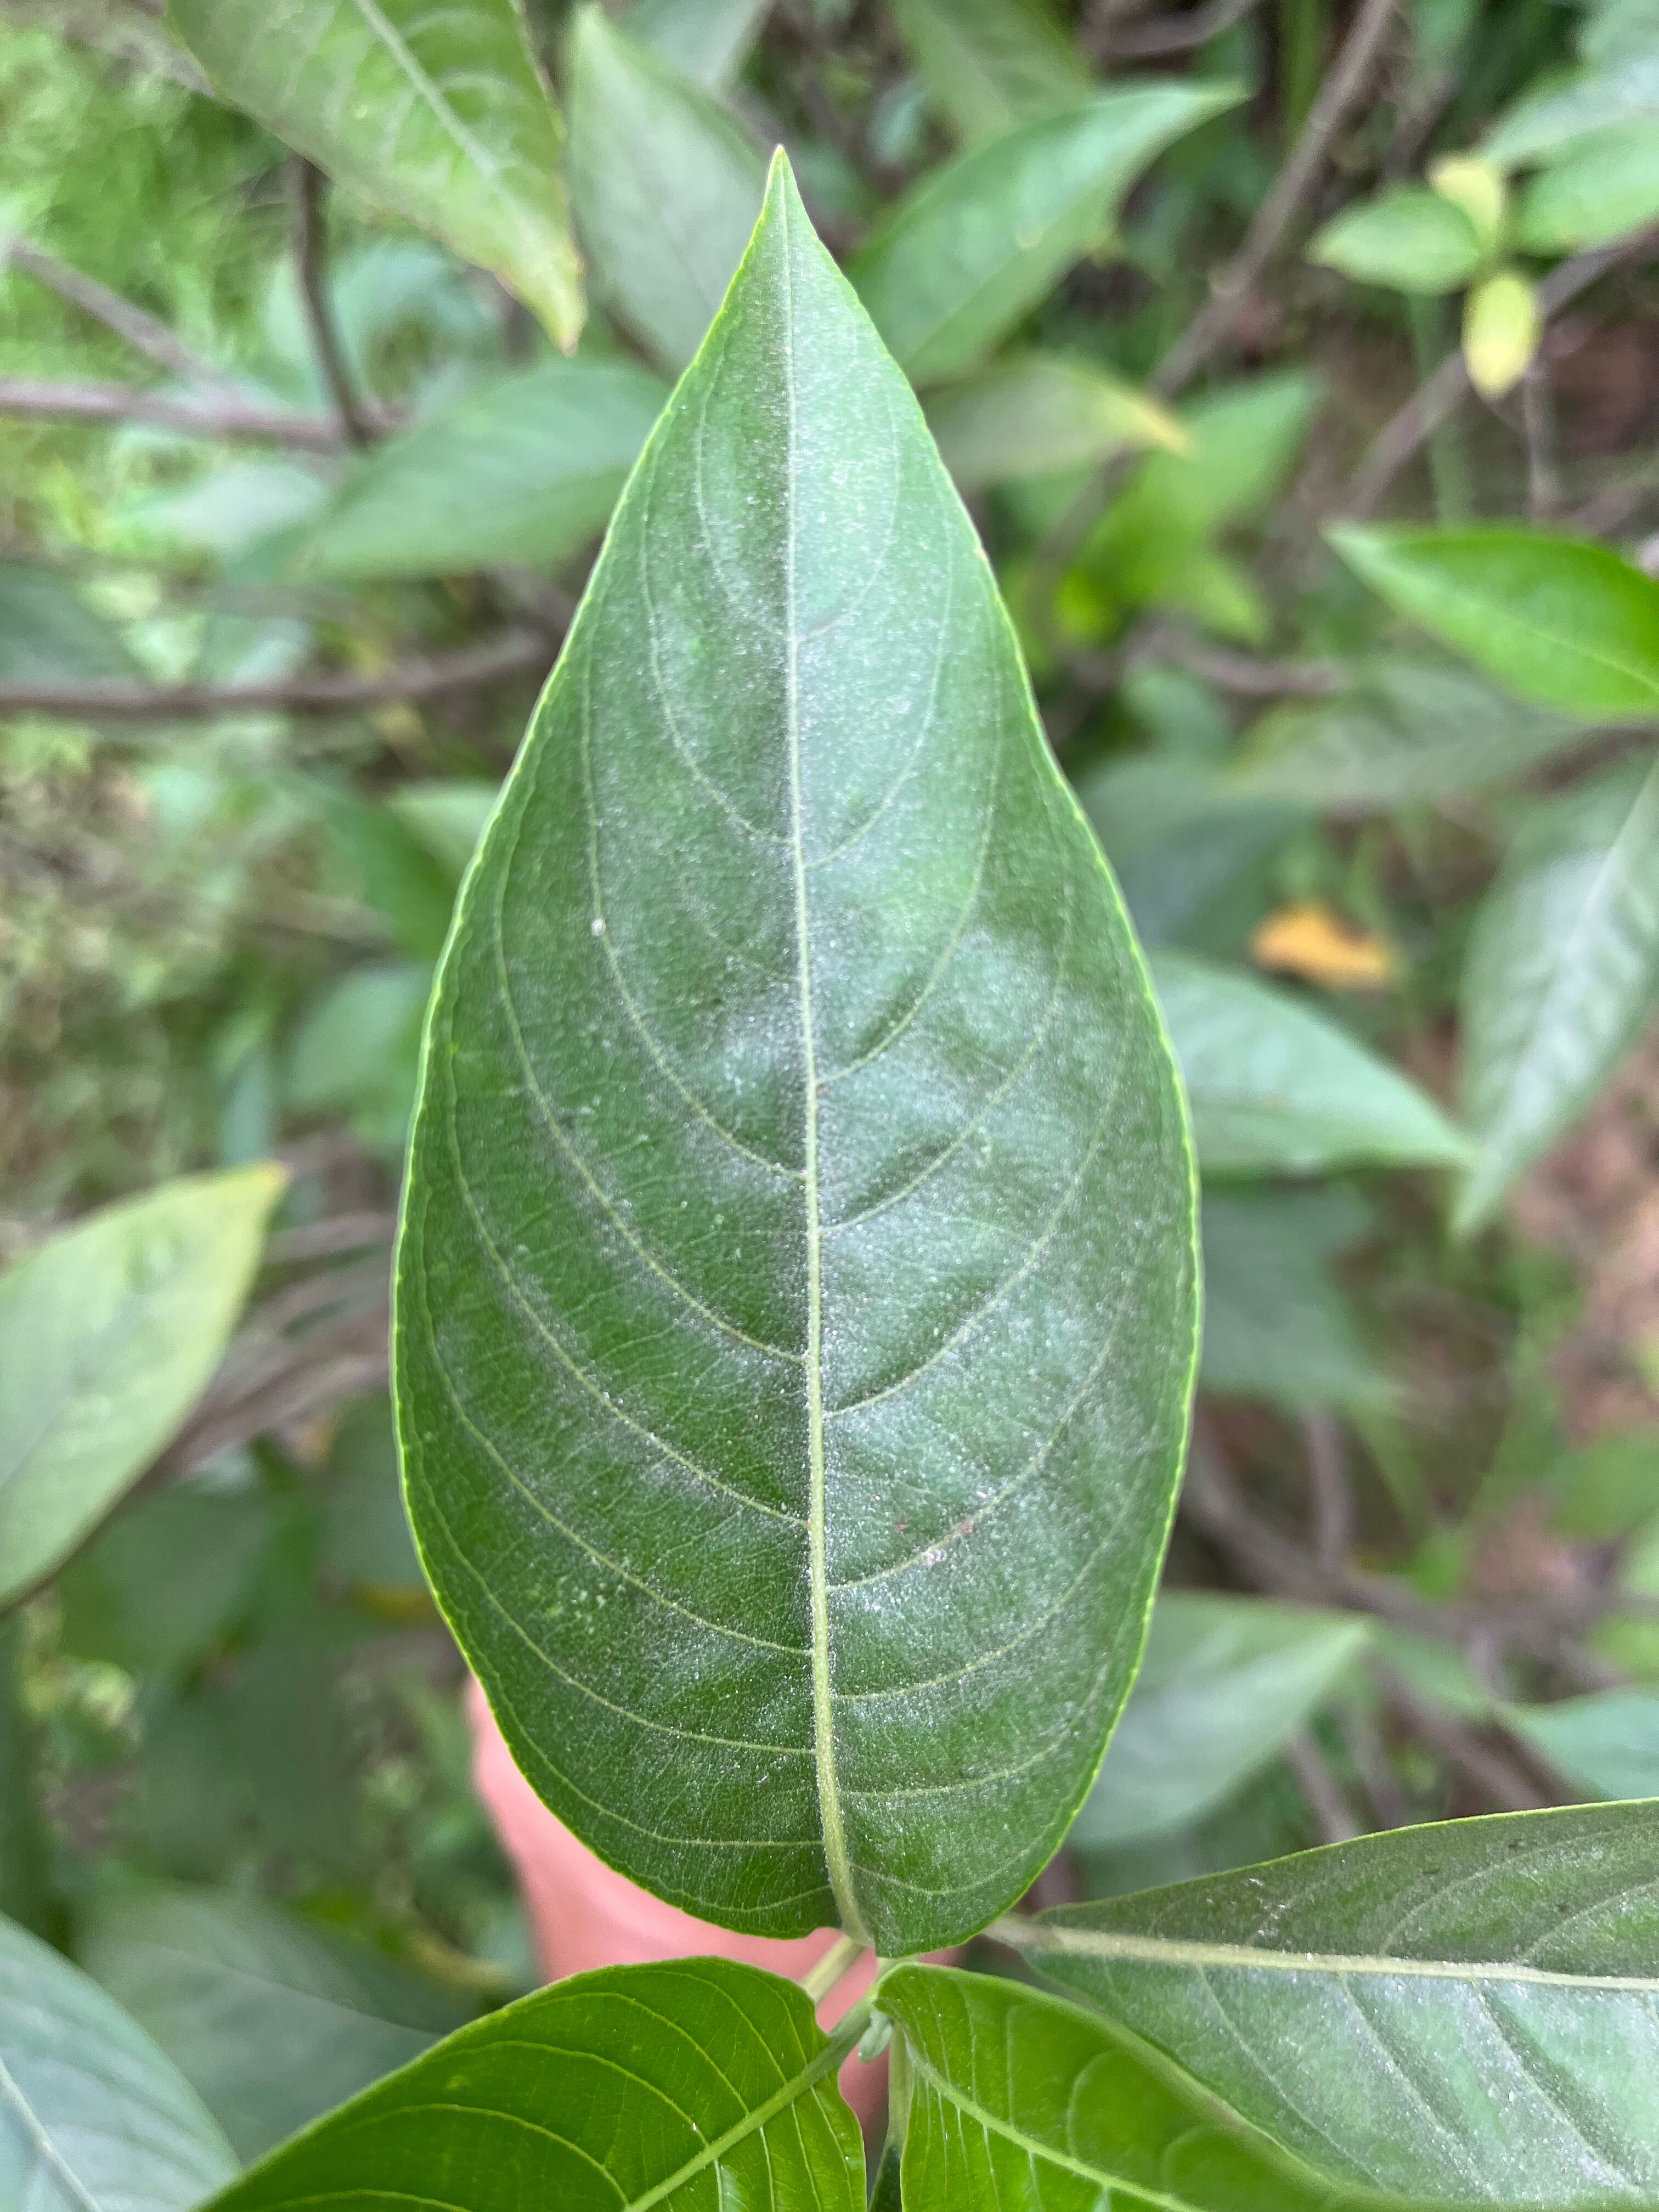
Plant species: justicia-adhatoda